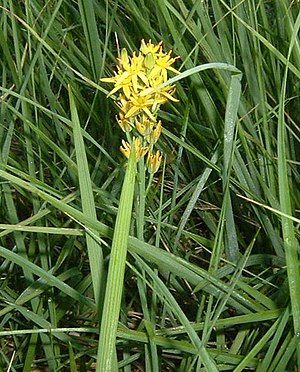
Benbræk (plante)
Benbræk er en 20-40 cm høj urt, der vokser i hedemoser på kalkfattig bund. Blomsterne dufter af nelliker. Arten er bestanddannende.